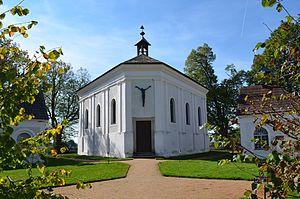
Andělská Hora est une commune du district et de la région de Karlovy Vary, en République tchèque. Sa population s'élevait à 360 habitants en 2018.